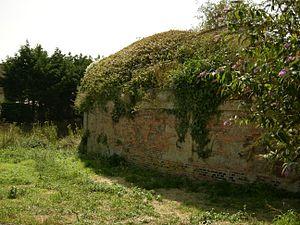
Colleville-Montgomery, anciennement Colleville-sur-Orne, est une commune française, située dans le département du Calvados en région Normandie, peuplée de 2 437 habitants. C'est une commune de la Côte de Nacre. Sa plage est une partie de Sword Beach et donc du débarquement allié de 1944.